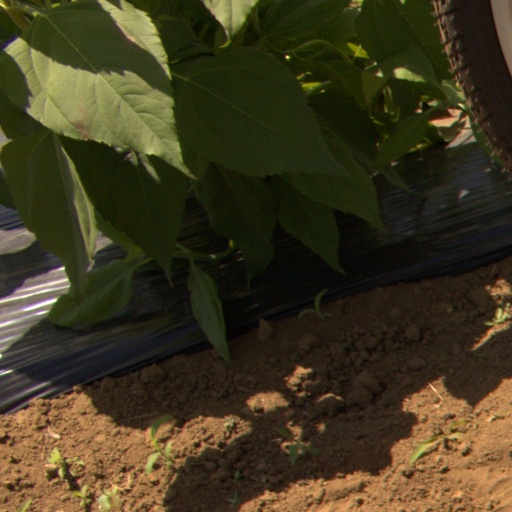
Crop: Jerusalem artichoke